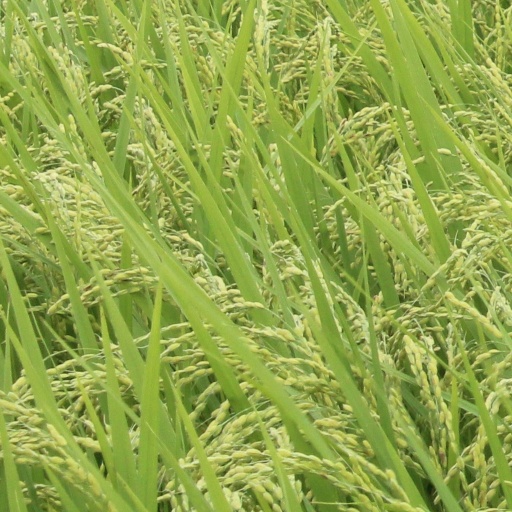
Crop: rice